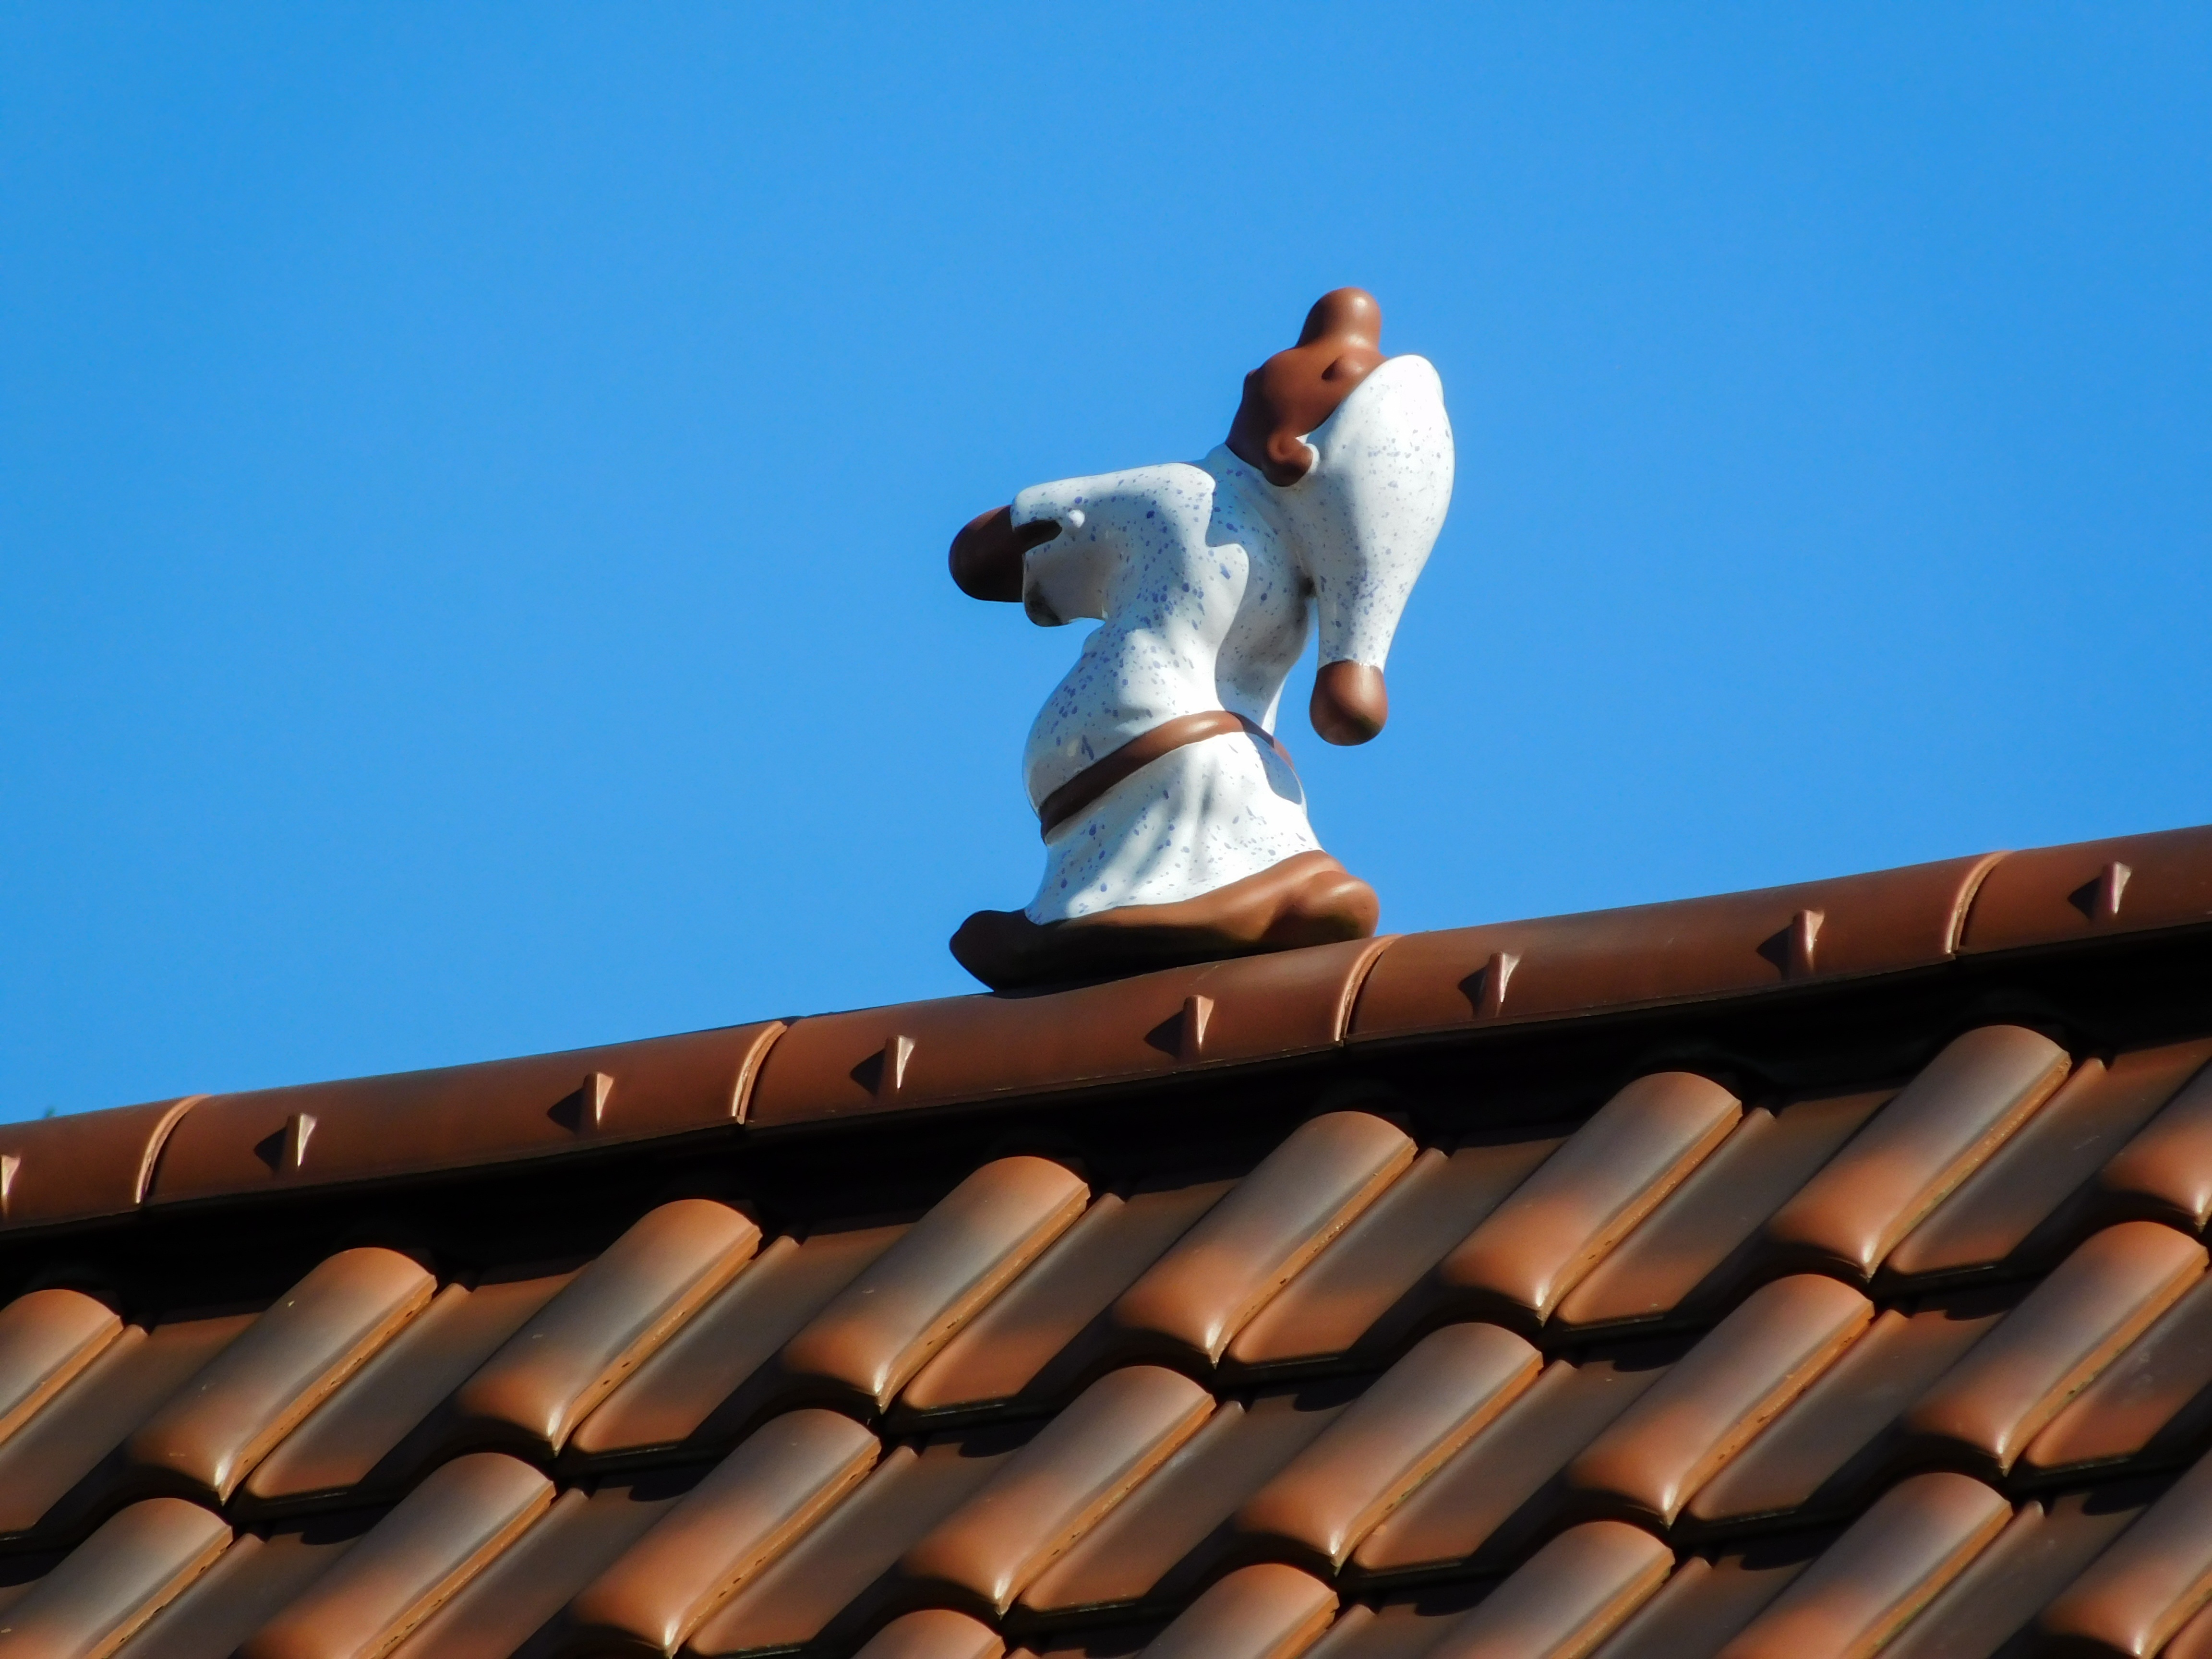
sky, roof, tile, brick, roofer, doll, sleep, figure, funny, change, trust, go, house roof, sleepwalkers, outdoor structure